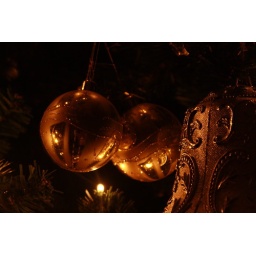
balls and bell in my x-mas tree